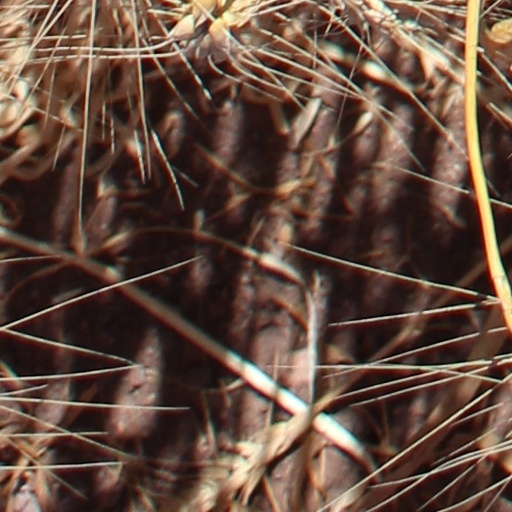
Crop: wheat